Pabst Brewery Complex

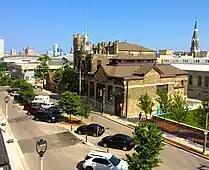
The former Pabst Brewing Company Former Corporate Office Building, now known as Best Place

In 1844 Jacob Best Sr., an immigrant from Mettenheim, Germany, founded the Best and Company Brewery with his four sons - the germ of the Pabst complex. Along with lager beer, Best brewed ale, porter and whiskey. When old Jacob retired in 1853, his brewery produced 2,500 barrels per year - the fourth largest brewery in Milwaukee.